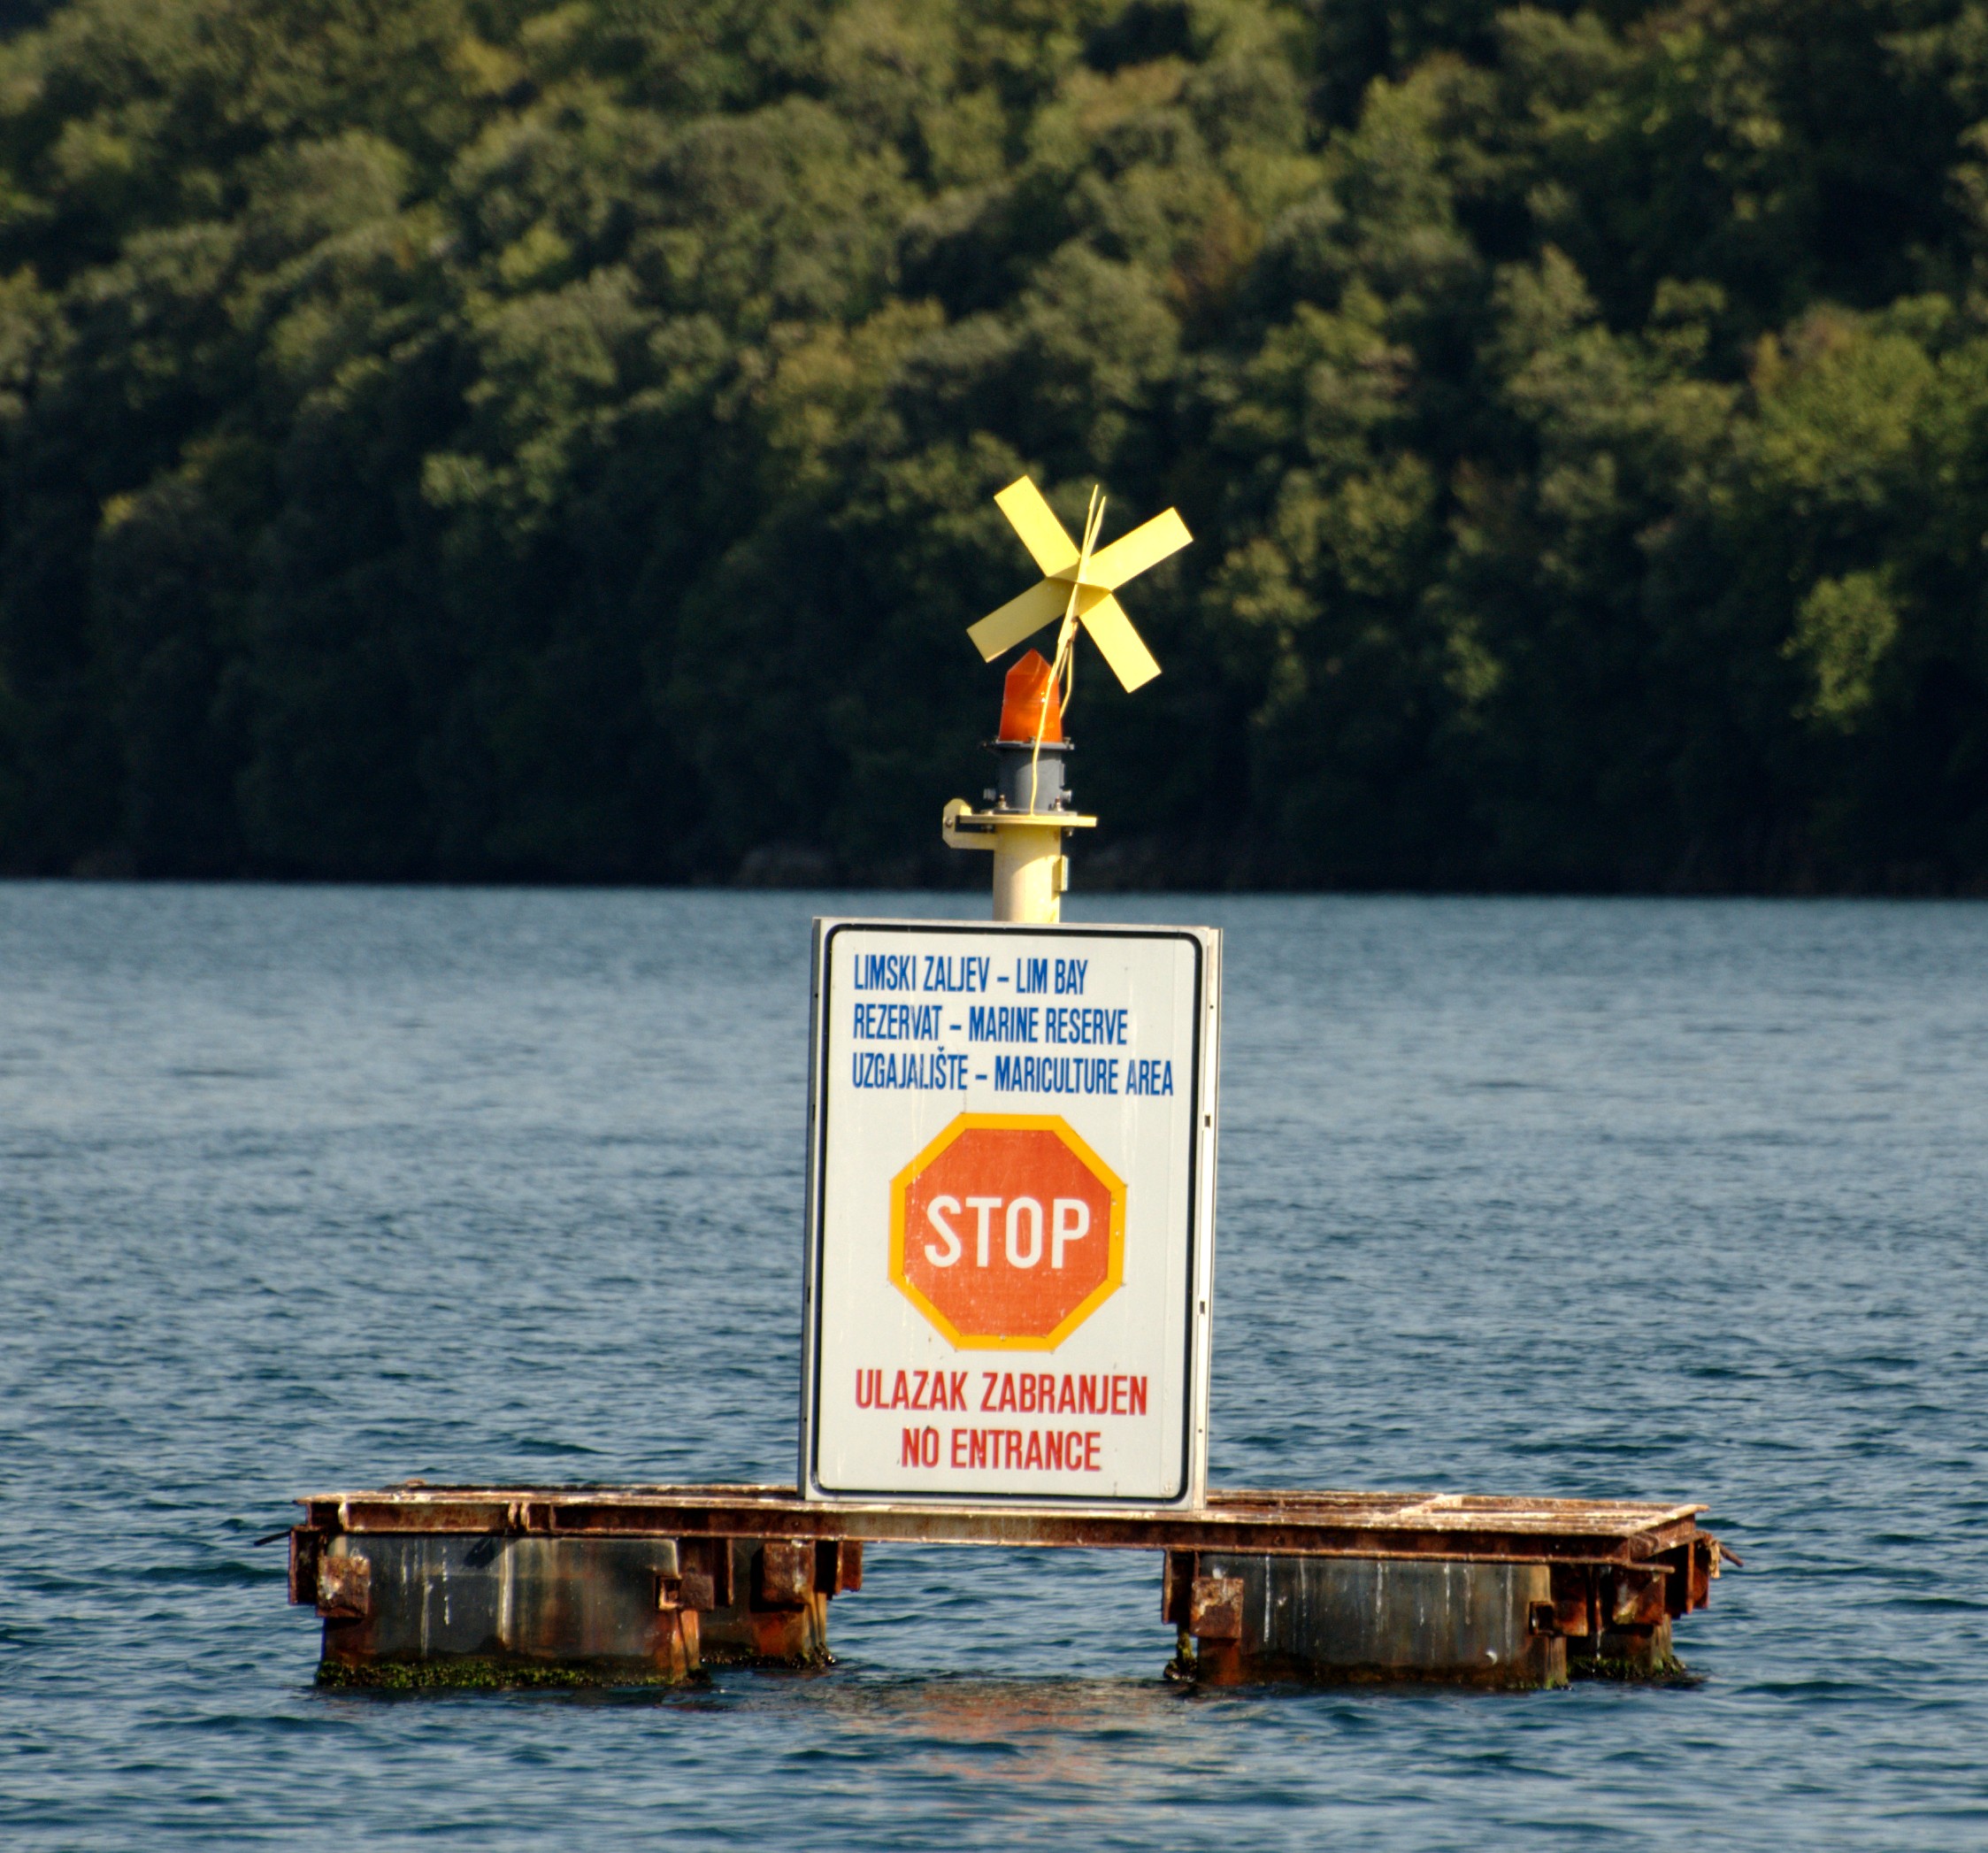
sea, water, boat, lake, vehicle, nikon, boating, stop, d80, nikond80